Hellifield railway station

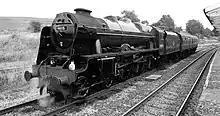
Hi-key monochrome of 46115 Scots Guardsman with "The Dalesman" at Hellifield, in preparation for the Settle – Carlisle run, September 2021

In April 1977, the main station building was designated as a Grade II listed building.